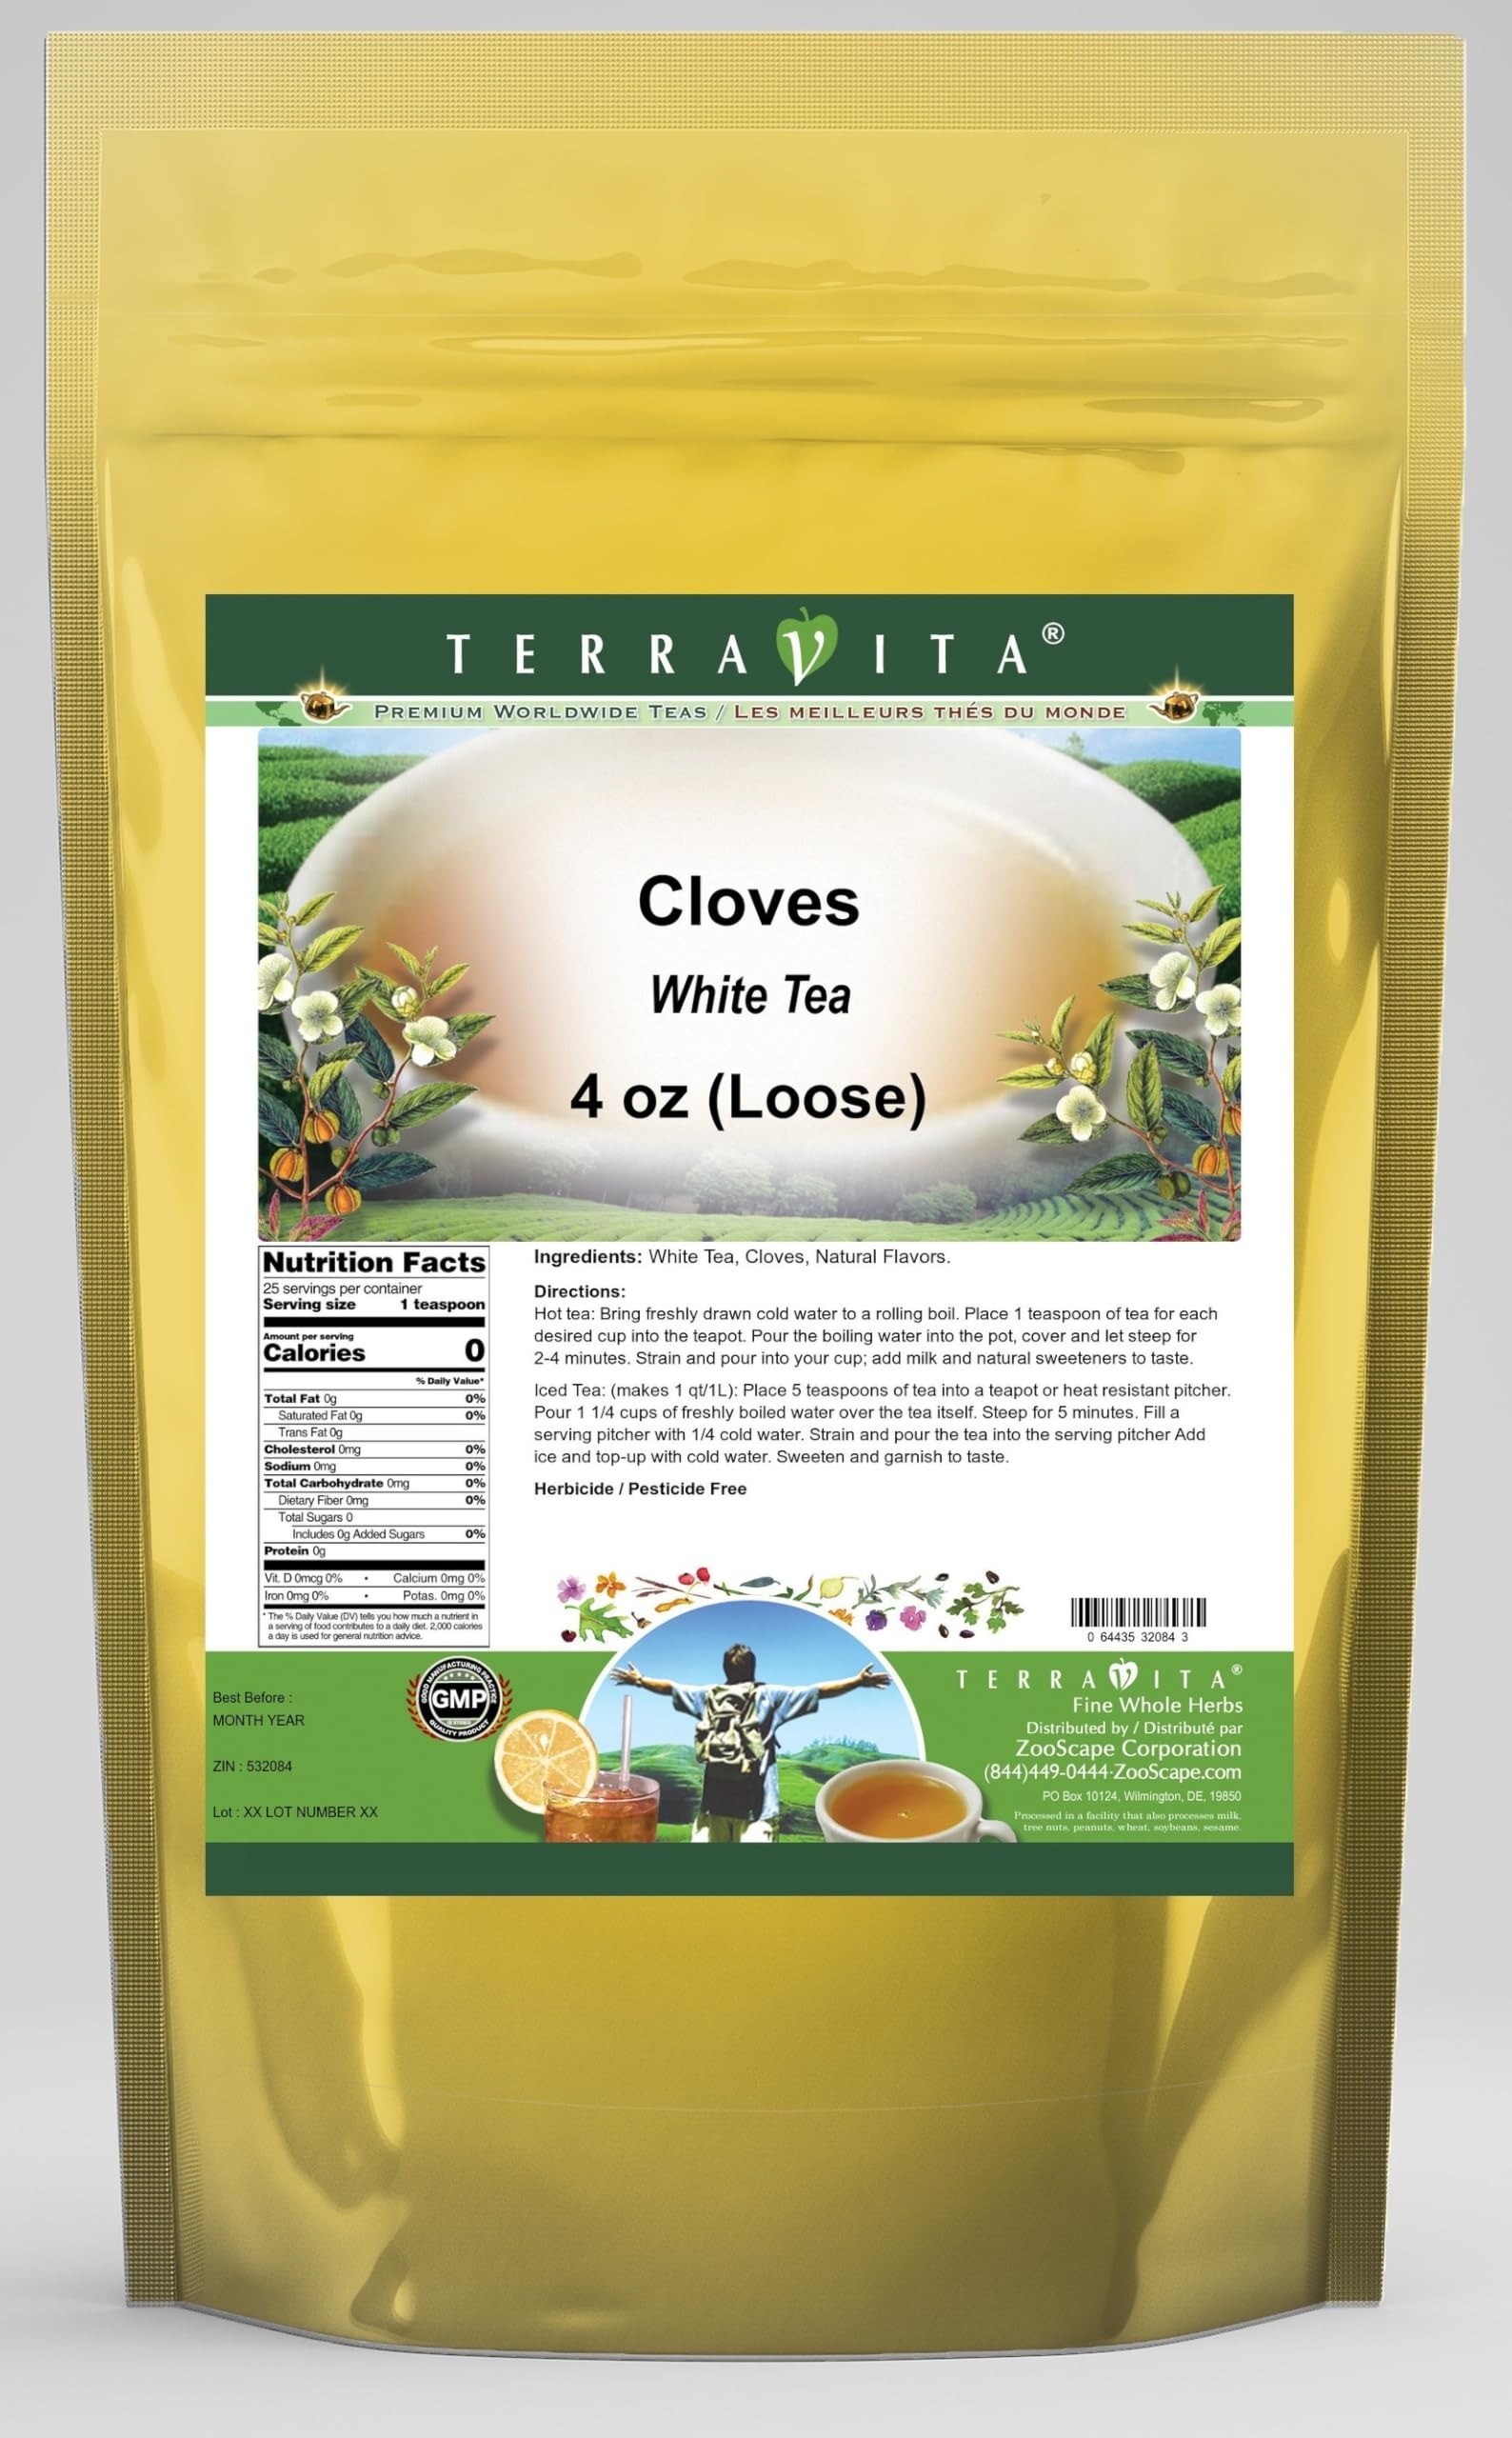
Item Name: Cloves White Tea (Loose) (4 oz, ZIN: 532084)
Bullet Point 1: Our Cloves White Tea is a mouth-watering flavored White tea with Cloves that you can enjoy all year round! The aroma and Cloves flavor is a delight! - Ingredients: White tea, Cloves and Natural Cloves Flavor.
Bullet Point 2: No fillers.
Bullet Point 3: Manufacturer: TerraVita
Bullet Point 4: Size: 4 oz
Bullet Point 5: Loose Leaf White Tea - Packed in a convenient upright pouch!
Product Description: Our Cloves White Tea is a mouth-watering flavored White tea with Cloves that you can enjoy all year round! The aroma and Cloves flavor is a delight! - Ingredients: White tea, Cloves and Natural Cloves Flavor. - Hot tea brewing method: Bring freshly drawn cold water to a rolling boil. Place 1 teaspoon of tea for each desired cup into the teapot. Pour the boiling water into the pot, cover and let steep for 2-4 minutes. Strain and pour into your cup; add milk and natural sweeteners to taste. - Iced tea brewing method: (to make 1 liter/quart): Place 5 teaspoons of tea into a teapot or heat resistant pitcher. Pour 1 1/4 cups of freshly boiled water over the tea itself. Steep for 5 minutes. Fill a serving pitcher with 1/4 cold water. Strain and pour the tea into the serving pitcher Add ice and top-up with cold water. Sweeten and garnish to taste. - TerraVita is an exclusive line of premium-quality, natural source products that use only the finest, purest and most potent ingredients found around the world. TerraVita is hallmarked by the highest possible standards of purity, potency, stability and freshness. All of our products are prepared with the highest elements of quality control, from raw materials through the entire manufacturing process, up to and including the moment that the bottles or bags are sealed for freshness and shipped out to you. Our highest possible standards are certified by independent laboratories and backed by our personal guarantee. - TerraVita exists to meet and ensure your family's health and wellness without the harmful effects of chemicals and health products. We strive to make all of our products affordable and reliable and are constantly searching the market to maintain our affordability and to look for new ways to serve you and the ones you love.
Value: 4.0
Unit: Ounce

Price: 30.01